Russo-Turkish War (1877–1878)

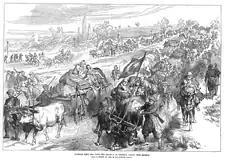
Turkish refugees fleeing from Tarnovo towards Shumen

Russians under Field Marshal Gourko succeeded in capturing the passes at the Stara Planina mountain, which were crucial for maneuvering. Next, both sides fought a series of battles for Shipka Pass. Gourko made several attacks on the Pass and eventually secured it. Ottoman troops spent much effort to recapture this important route, to use it to reinforce Osman Pasha in Pleven, but failed. Eventually Gourko led a final offensive that crushed the Ottomans around Shipka Pass. The Ottoman offensive against Shipka Pass is considered one of the major mistakes of the war, as other passes were virtually unguarded. At this time a huge number of Ottoman troops stayed fortified along the Black Sea coast and engaged in very few operations.